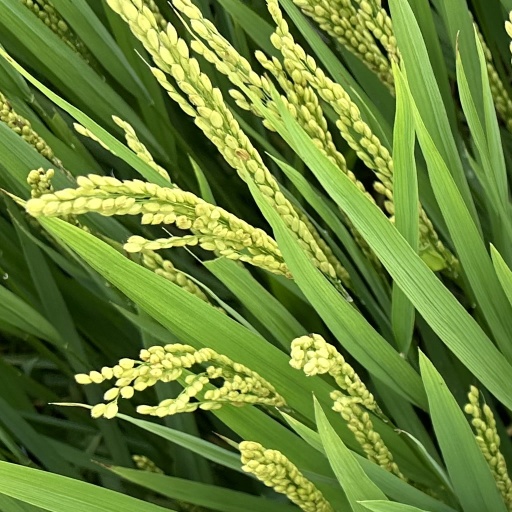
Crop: rice